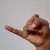
The image shows a hand gesture representing the letter 'J' in Indian Sign Language.